Louis van den Bogert

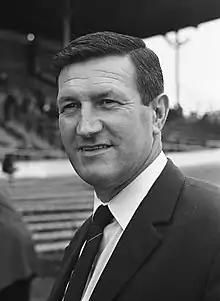

Louis van den Bogert (14 February 1924 – 20 November 2002) was a Dutch footballer. He played in three matches for the Netherlands national football team from 1951 to 1953.